Henry Coventry

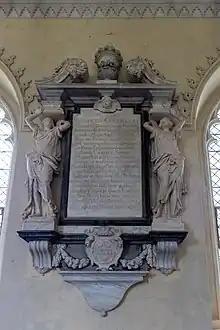
Memorial to Henry Coventry in the church at Croome Court

Henry Coventry (1619–1686), styled "The Honourable" from 1628, was an English politician who was Secretary of State for the Northern Department between 1672 and 1674 and the Southern Department between 1674 and 1680.